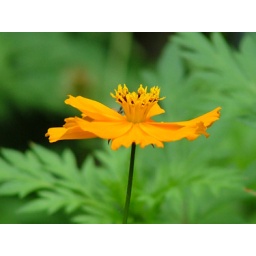
I saw this flower in the cloud forest of Monte Verde, Costa Rica.